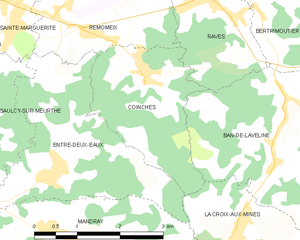
Carte des communes françaises Coinches
Coinches est une commune française située dans le département des Vosges, en région Grand Est.